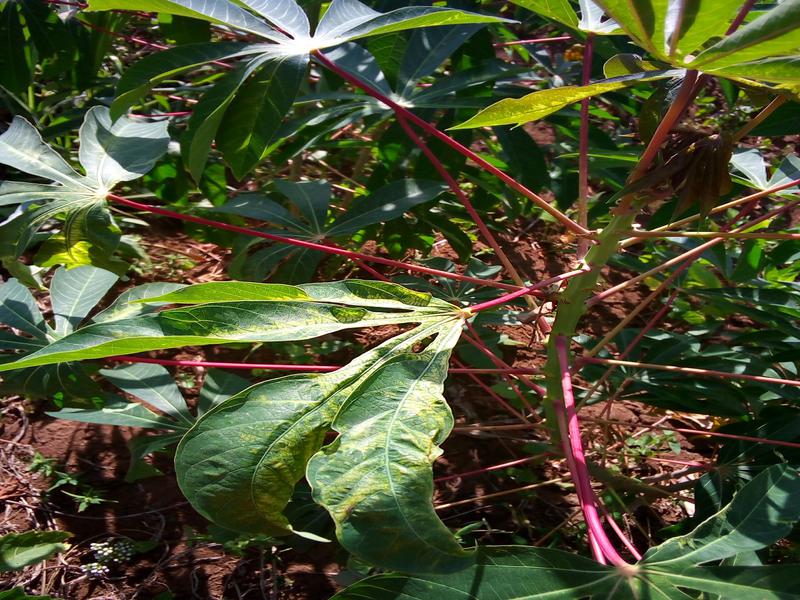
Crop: cassava
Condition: mosaic_disease